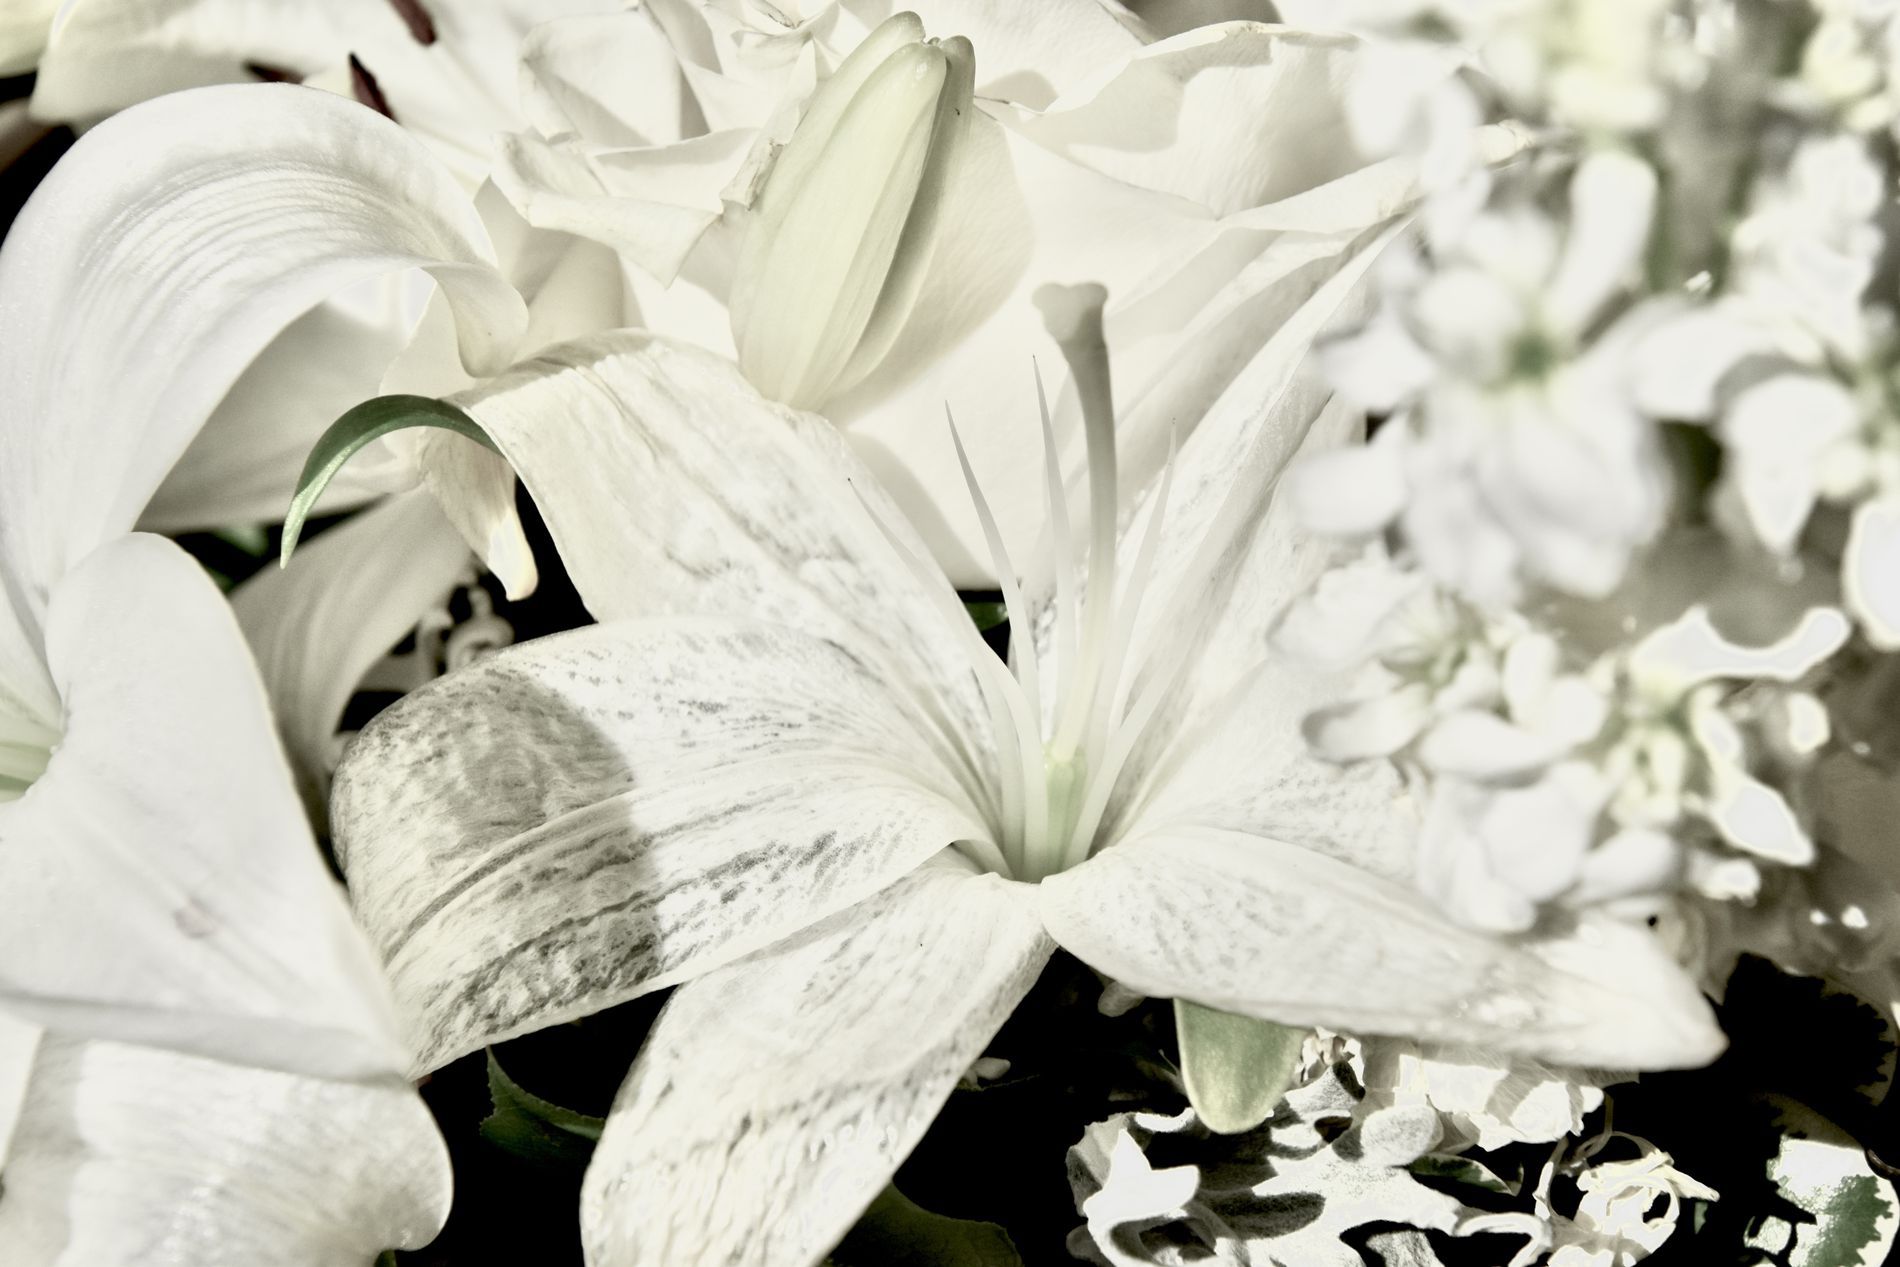
Pure White Flowers
The photo shows a close up of white Flowers. The Flower are over a dark background.
This is a close up shot, showing white flowers. The atmosphere is pure.
The lightening is bright. The feeling is one of purity and beauty.
Labels: Flower, Plant, Petal, Adult, Bride, Female, Person, Wedding, Woman, Lily, Geranium, Flower Arrangement, Pollen, Anther, Flower Bouquet, Amaryllis, Amaryllidaceae, Dark Background, Dark background, Flowers
Camera: NIKON CORPORATION NIKON D3500
Aperture: F7.1
Exposure: 1/2000 sec
ISO: 400
Focal length: 92